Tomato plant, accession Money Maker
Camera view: bottom (45 deg); turntable rotation: 150 degrees
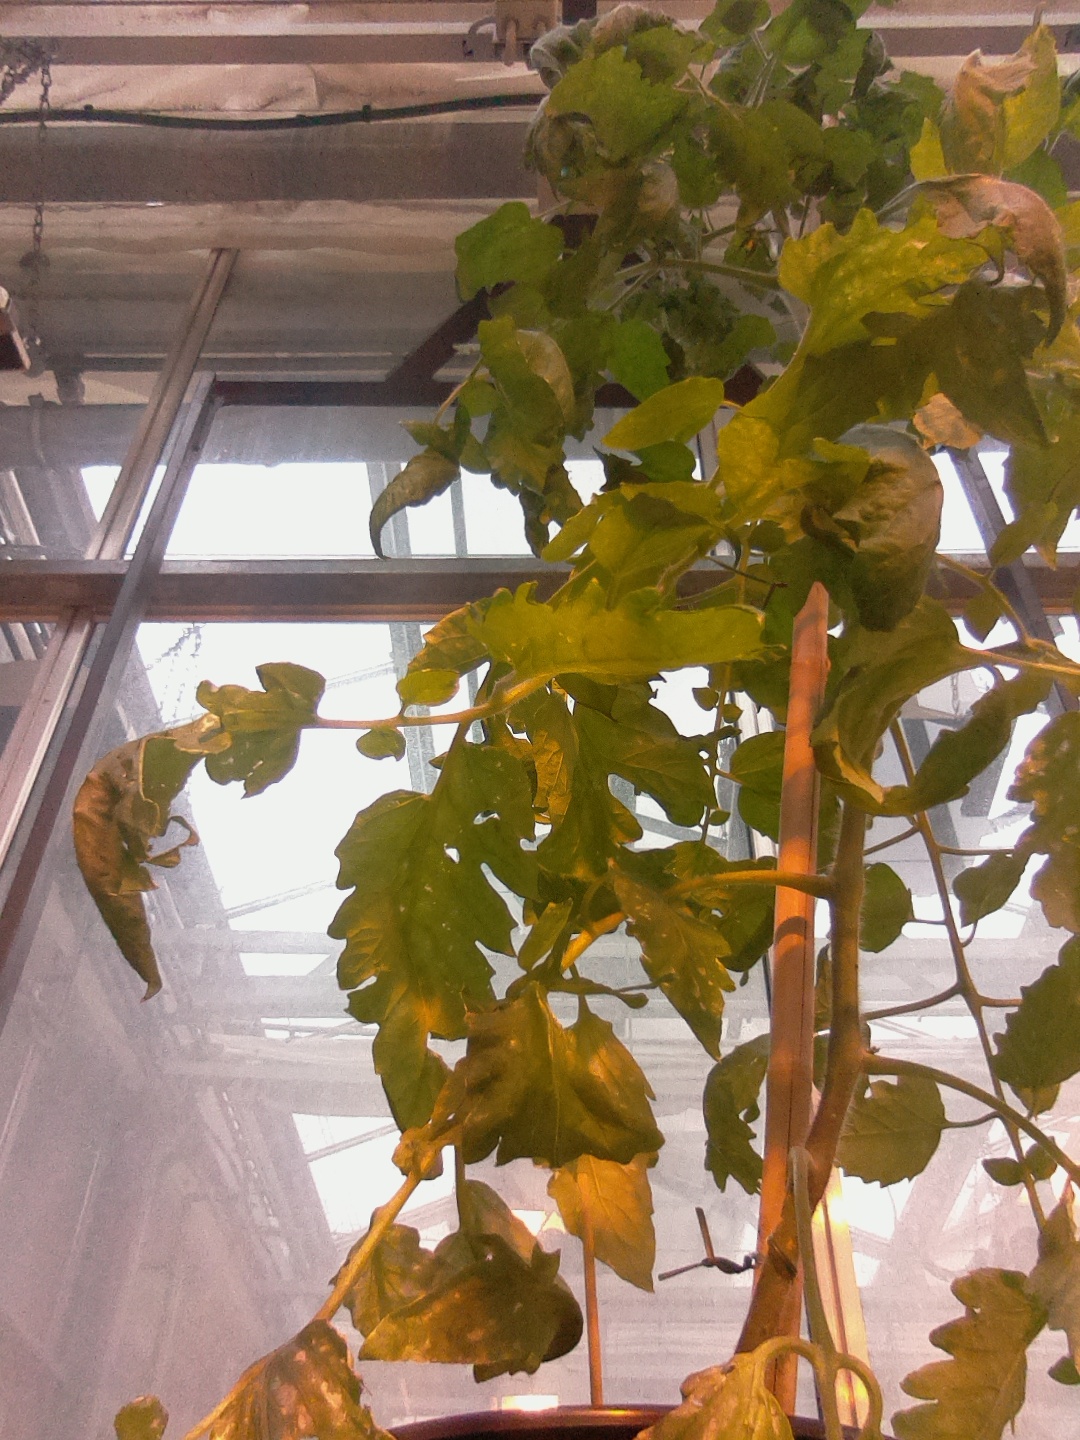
BBCH growth stage 70: Fruits at the main stem or branches visibles